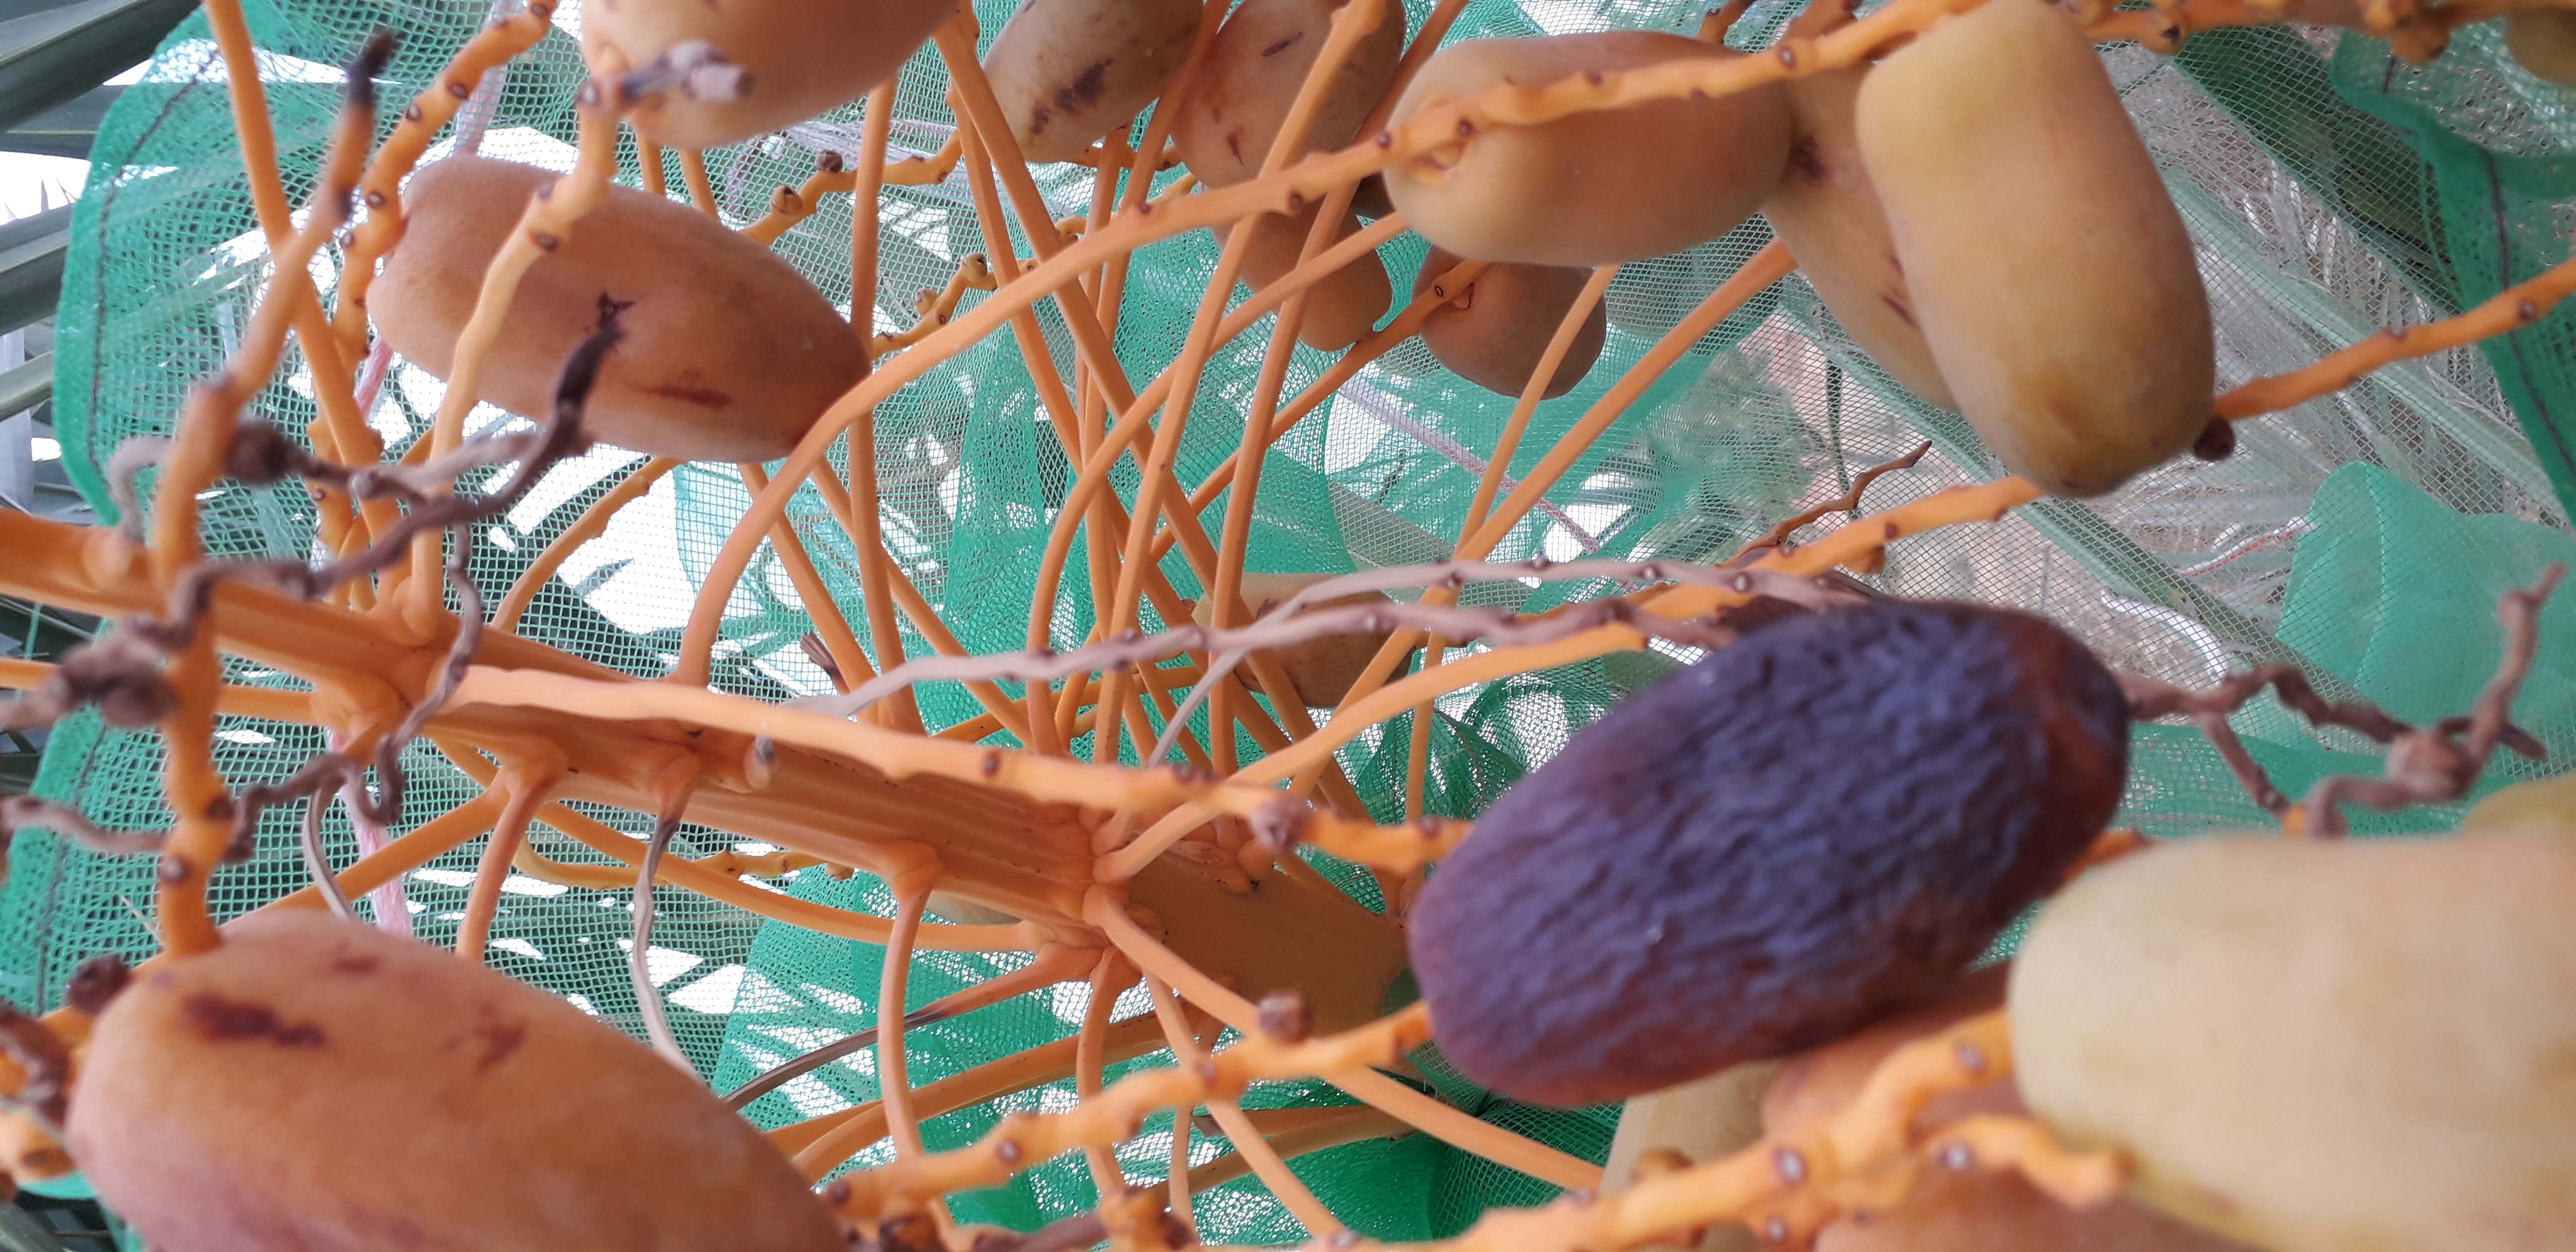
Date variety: Boumajhoul